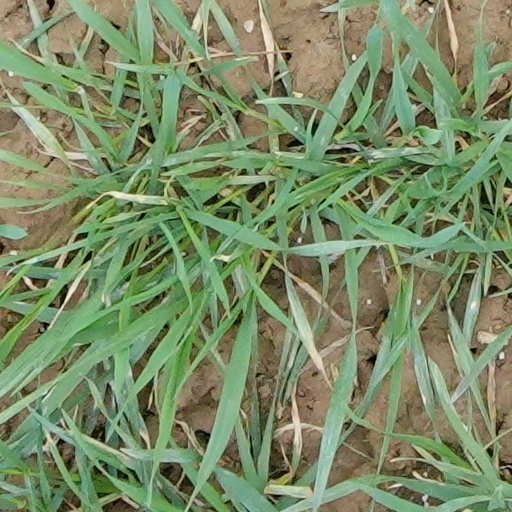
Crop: wheat